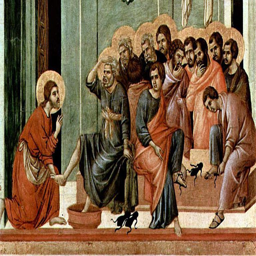
washing of the feet , painting of person in 14th century